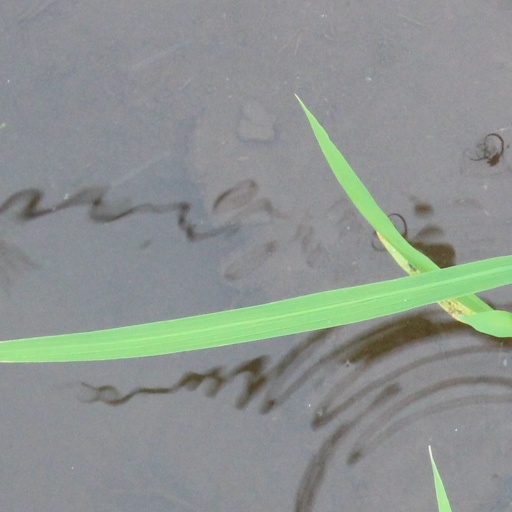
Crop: rice